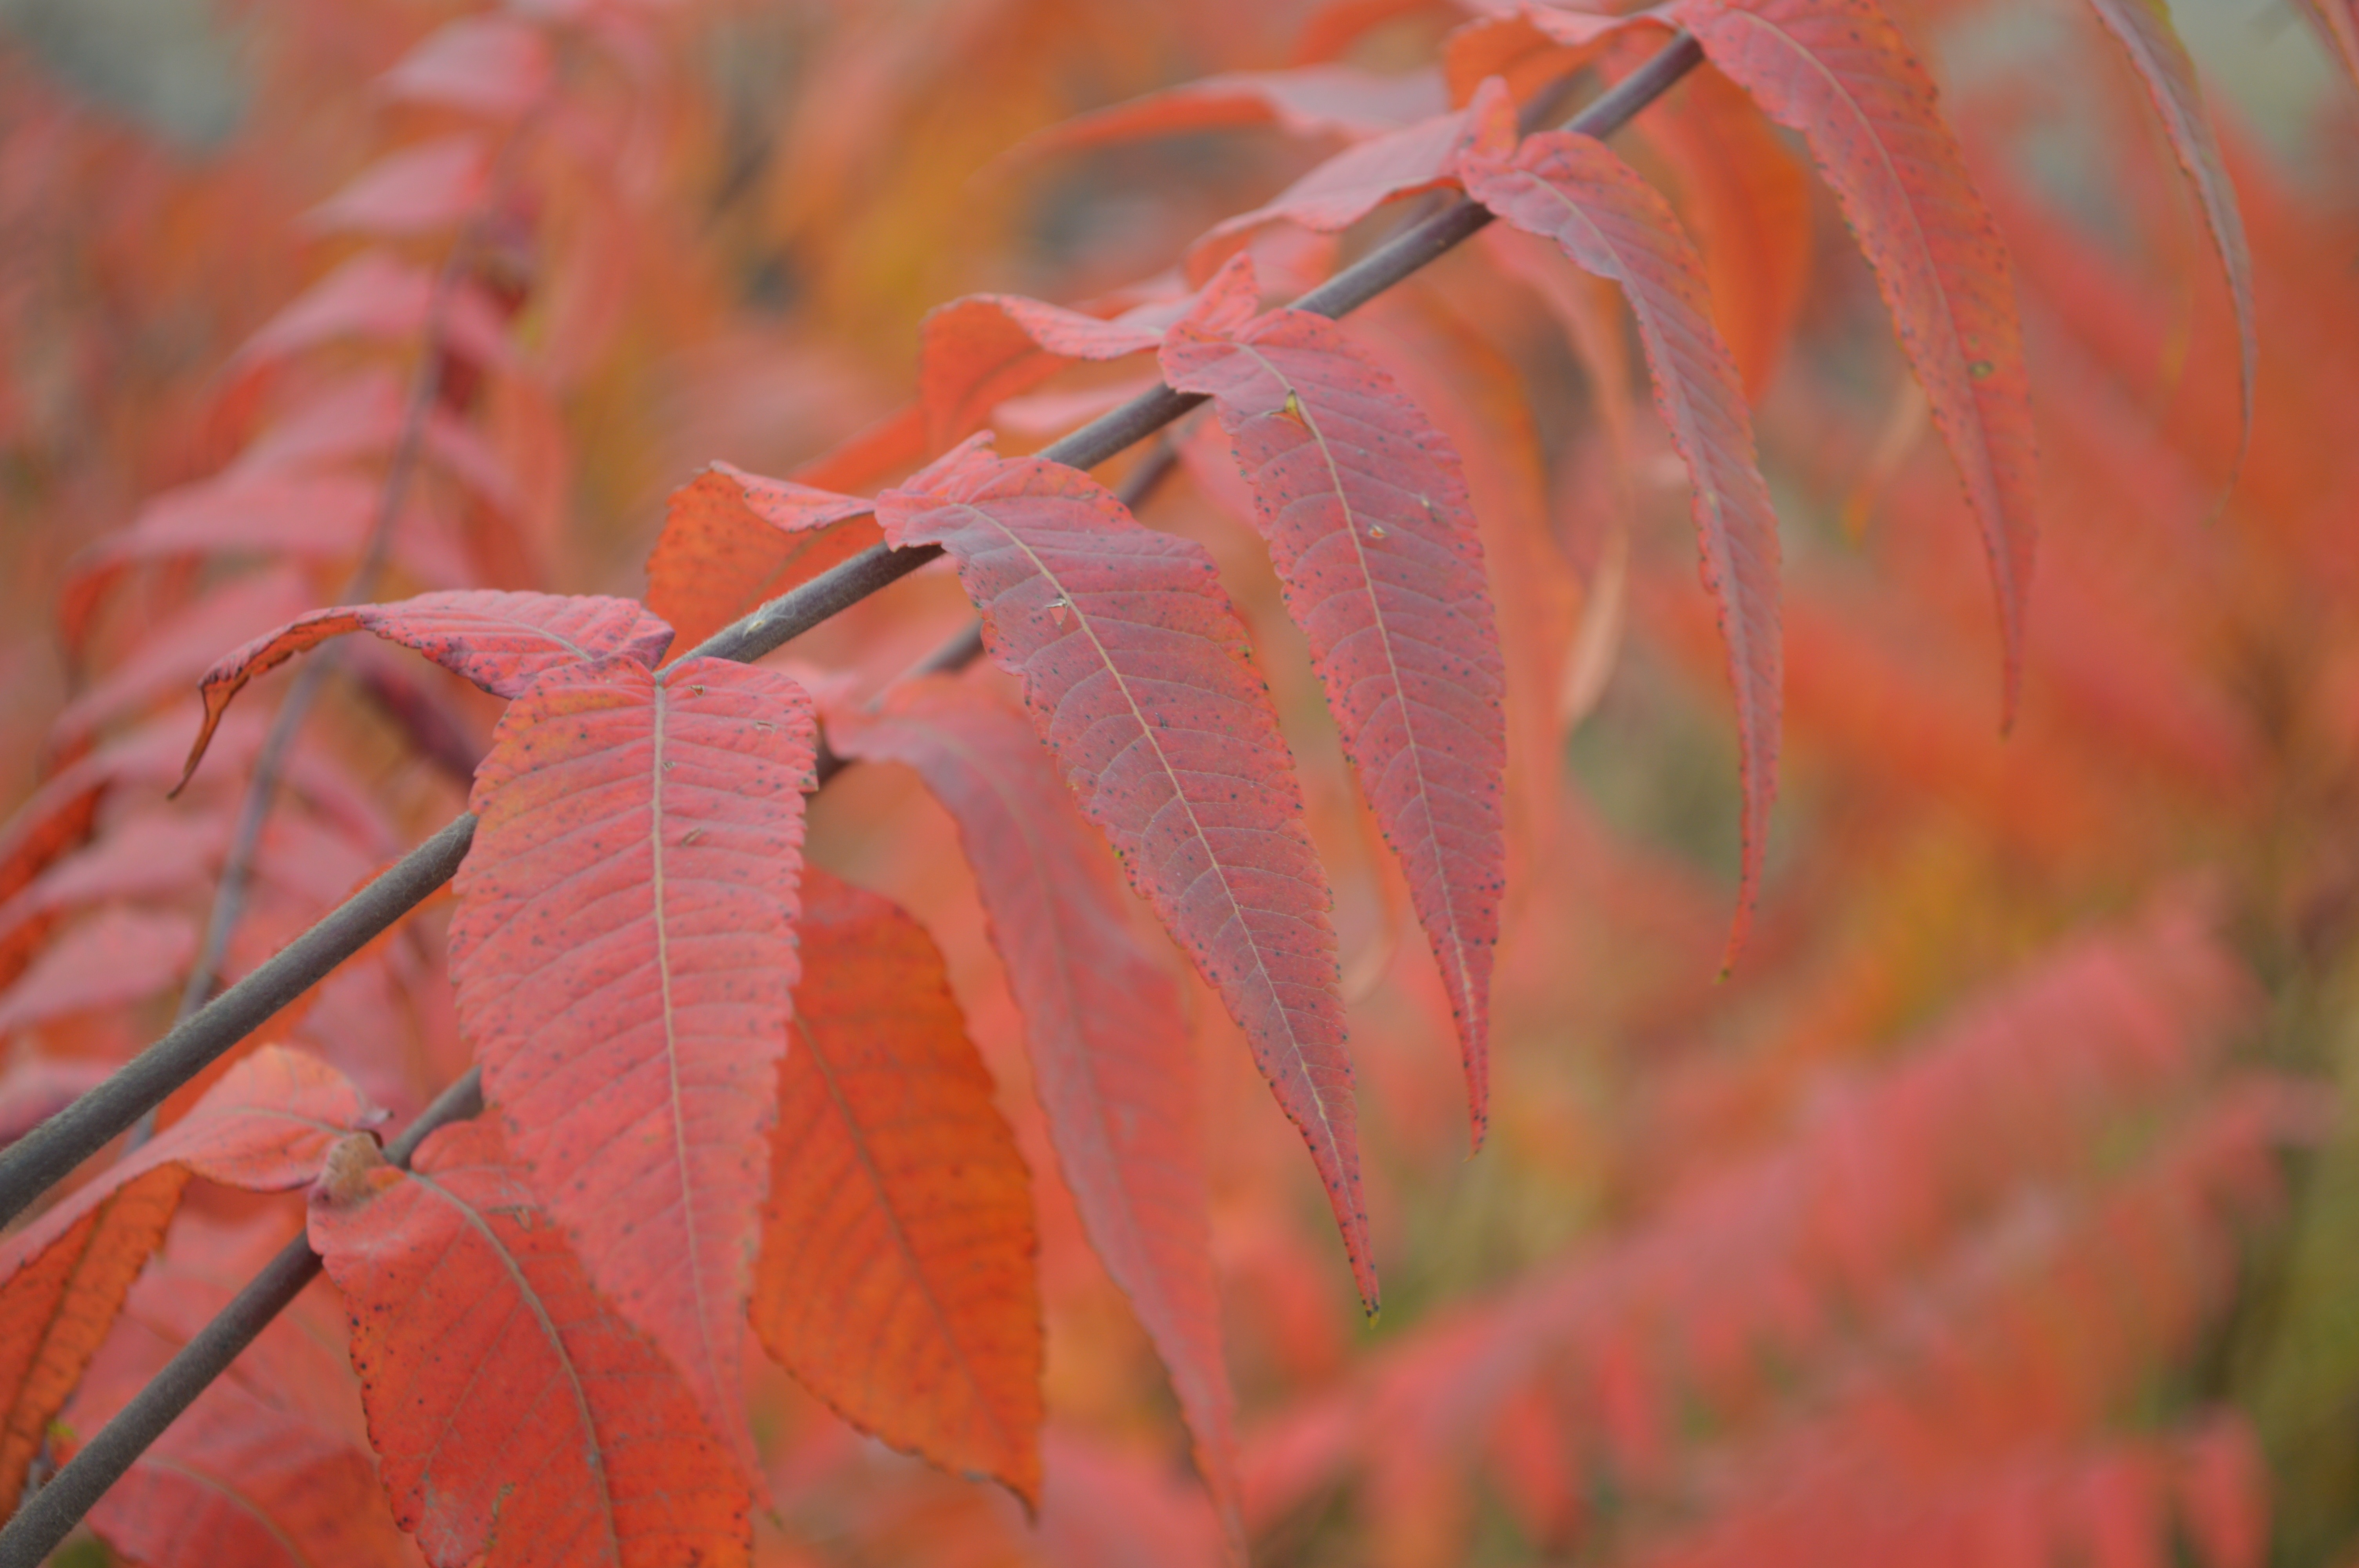
tree, nature, branch, plant, sunlight, leaf, flower, petal, frost, red, autumn, botany, flora, season, maple tree, maple leaf, close up, shrub, red leaves, macro photography, flowering plant, grass family, plant stem, woody plant, land plant